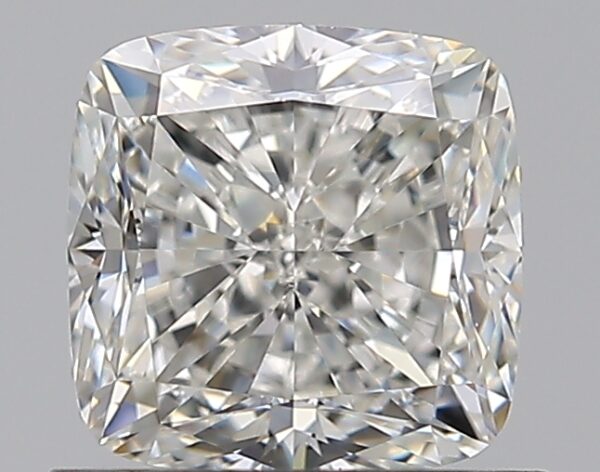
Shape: cushion
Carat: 1
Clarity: VS1
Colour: I
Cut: VG
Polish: EX
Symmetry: EX
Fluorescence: N
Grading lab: GIA
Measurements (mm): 5.36 x 5.33 x 3.82